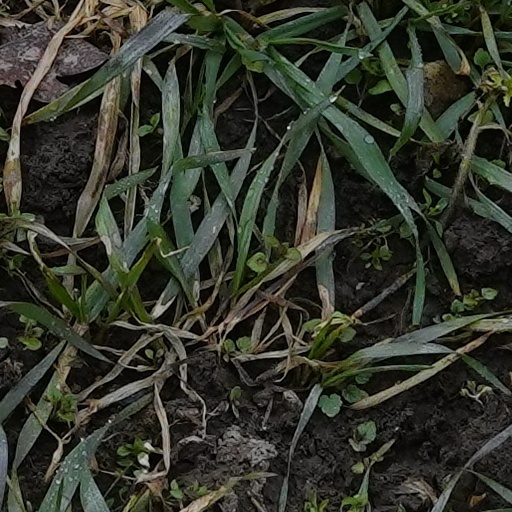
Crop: wheat